Lists of Claremont Colleges people

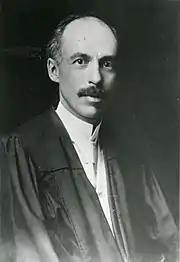
James Blaisdell

These lists of Claremont Colleges people include notable graduates, non-graduating attendees, and past and present faculty, staff, and administrators of the Claremont Colleges (7Cs), a consortium of seven highly selective private institutions of higher education located in Claremont, California, United States. They are divided into articles by college: